Valdecañas de Cerrato

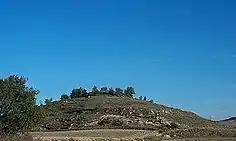
Upper area of the valley, where the ruins of the castle are located.

On the outskirts of the village, about 4 km to the north, in the valley, on an isolated hill, are the remains of a fortification known as El Castillo, which is surrounded by the Ontanilla and Castillo streams. Its ruins cover an uneven surface, 90 by 27 m in length and width. It is surrounded by an unhewn stone wall with a thickness of 1.8 m and a maximum height of 1.2 m. Inside are the remains of a tower located in the broader area, of which 2.50 m in height are preserved. The amount of loose stones makes it difficult to calculate the length of the sides, which can be estimated between 7 and 9 m.